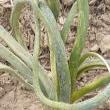
Crop: Onion
Condition: virosis-d